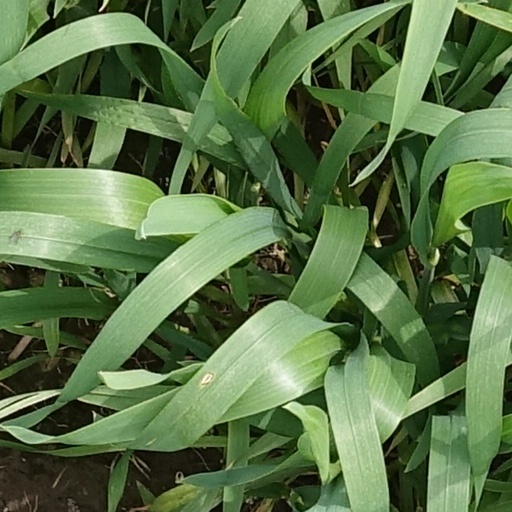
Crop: wheat